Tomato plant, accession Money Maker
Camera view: horizontal (90 deg, fisheye); turntable rotation: 210 degrees
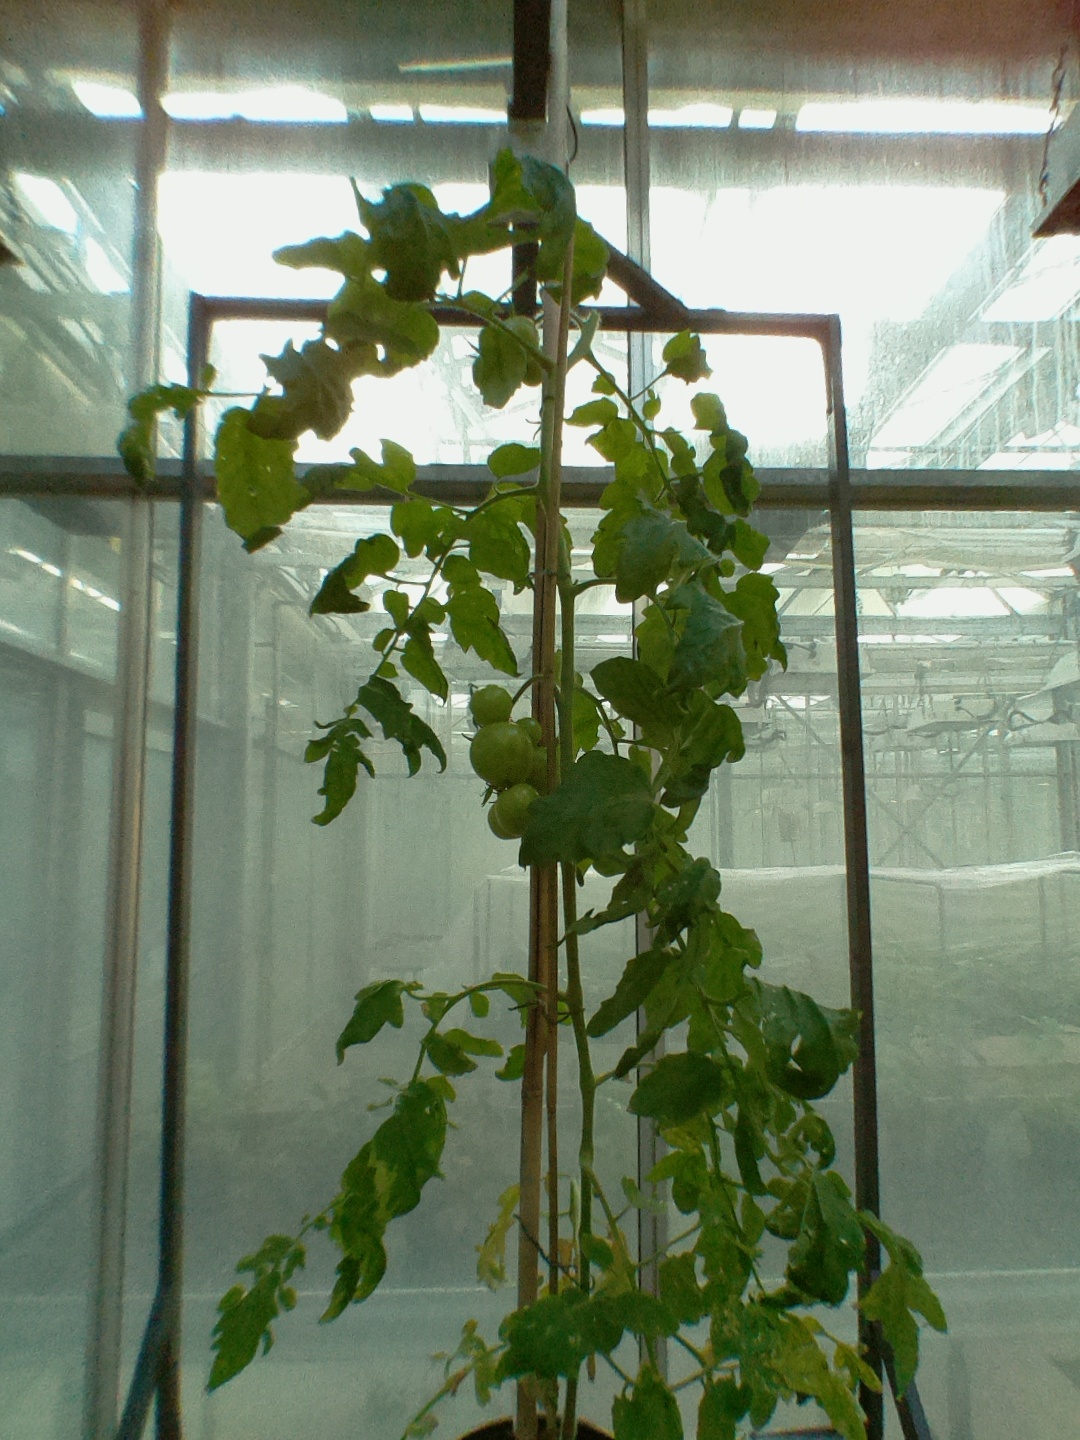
BBCH growth stage 75: 50%-60% of final fruit size